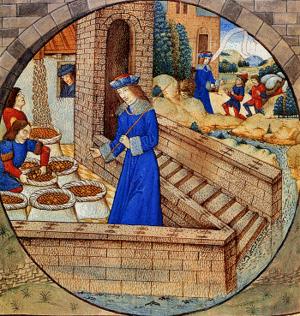
Le Taureau céleste est une créature de la mythologie mésopotamienne combattue par le héros Gilgamesh. Son histoire existe en deux versions : l'une mentionnée dans un poème sumérien et l'autre dans l‘Épopée de Gilgamesh en akkadien, plus tardive. Dans le poème sumérien, le Taureau céleste est envoyé par la déesse Inanna combattre Gilgamesh pour une raison inconnue. Dans l'Épopée de Gilgamesh, c'est après avoir été éconduite par Gilgamesh que la déesse Ishtar, l'équivalente sémitique d'Inanna, ivre de colère, demande le Taureau céleste à son père Anu afin d'attaquer Gilgamesh à Uruk. Ce dernier, aidé de son compagnon Enkidu, abat la créature.